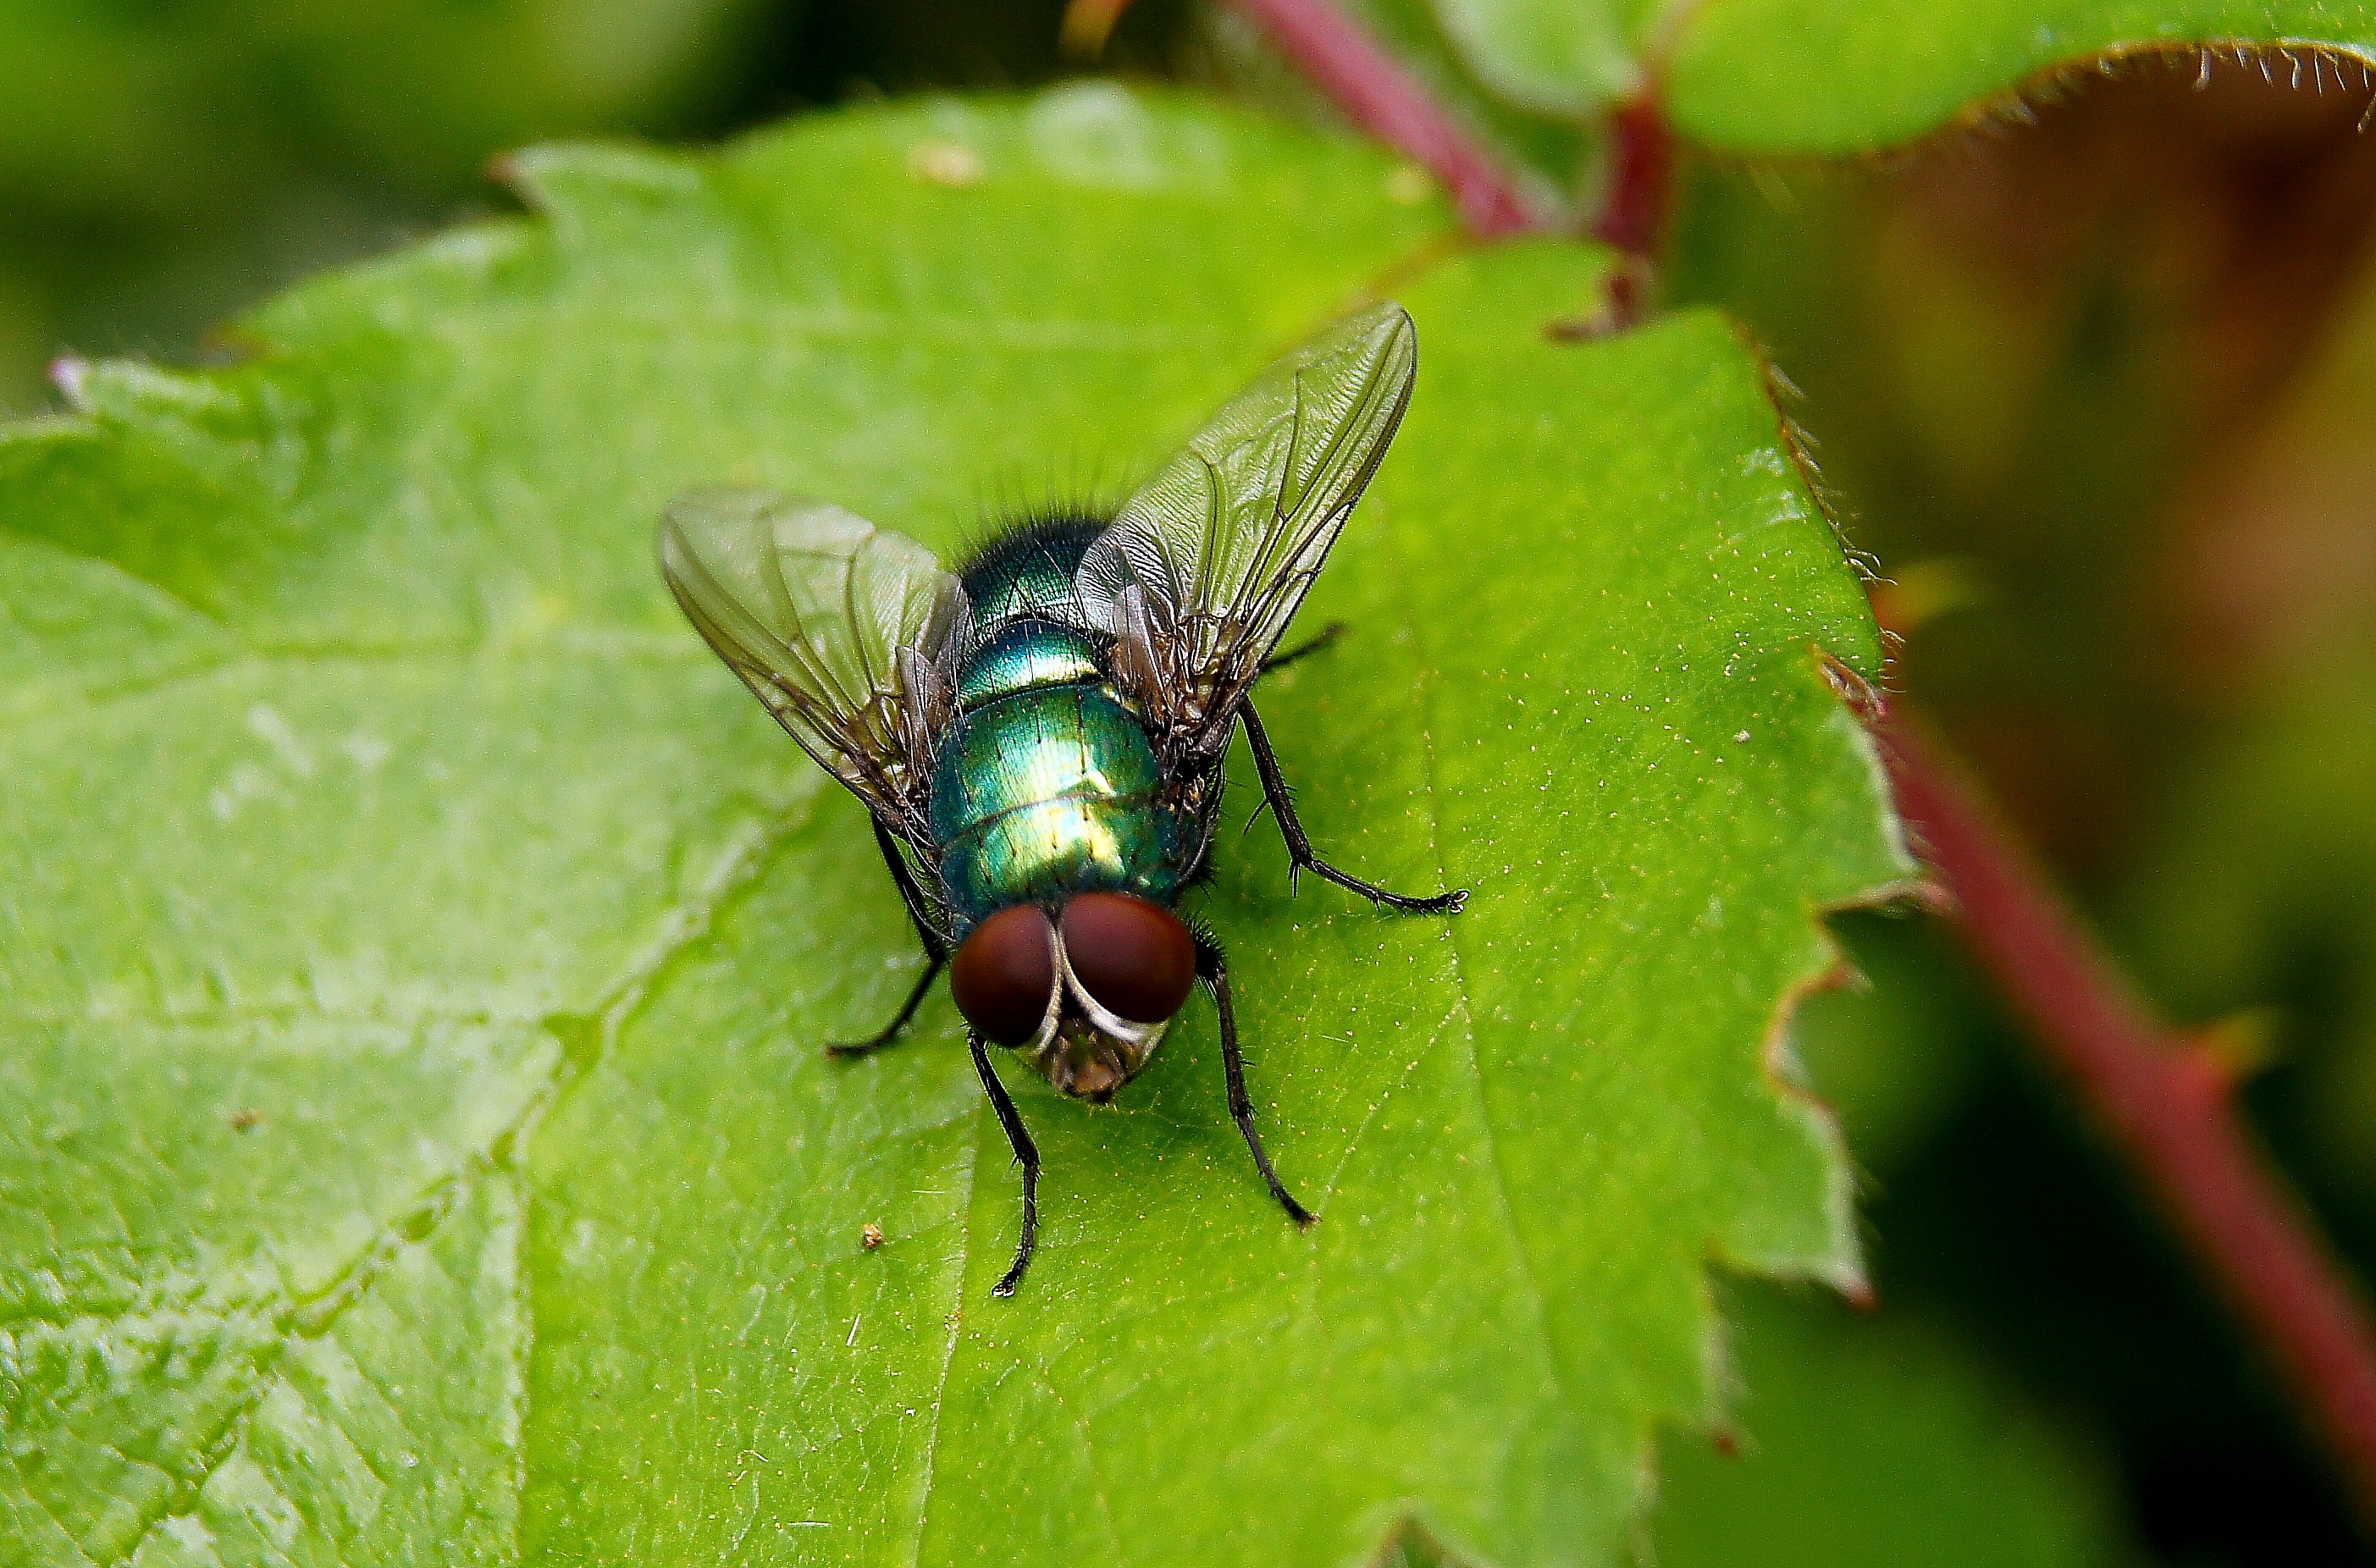
nature, photography, leaf, flower, fly, wildlife, green, insect, macro, fauna, invertebrate, close up, animals, naturaleza, pest, beetle, ggl1, animales, sonya55, macro photography, arthropod, leaf beetle